David Ben-Gurion

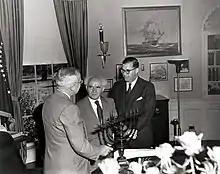
U.S. President Harry S. Truman in the Oval Office, receiving a Menorah as a gift from the Prime Minister of Israel, David Ben-Gurion (center). To the right is Abba Eban, the Ambassador of Israel to the United States.

In 1920 he assisted in the formation of the Histadrut, the Zionist Labor Federation in Palestine, and served as its general secretary from 1921 until 1935. At Ahdut HaAvoda's 3rd Congress, held in 1924 at Ein Harod, Shlomo Kaplansky, a veteran leader from Poalei Zion, proposed that the party should support the British Mandatory authorities' plans for setting up an elected legislative council in Palestine. He argued that a Parliament, even with an Arab majority, was the way forward. Ben-Gurion, already emerging as the leader of the Yishuv, succeeded in getting Kaplansky's ideas rejected.